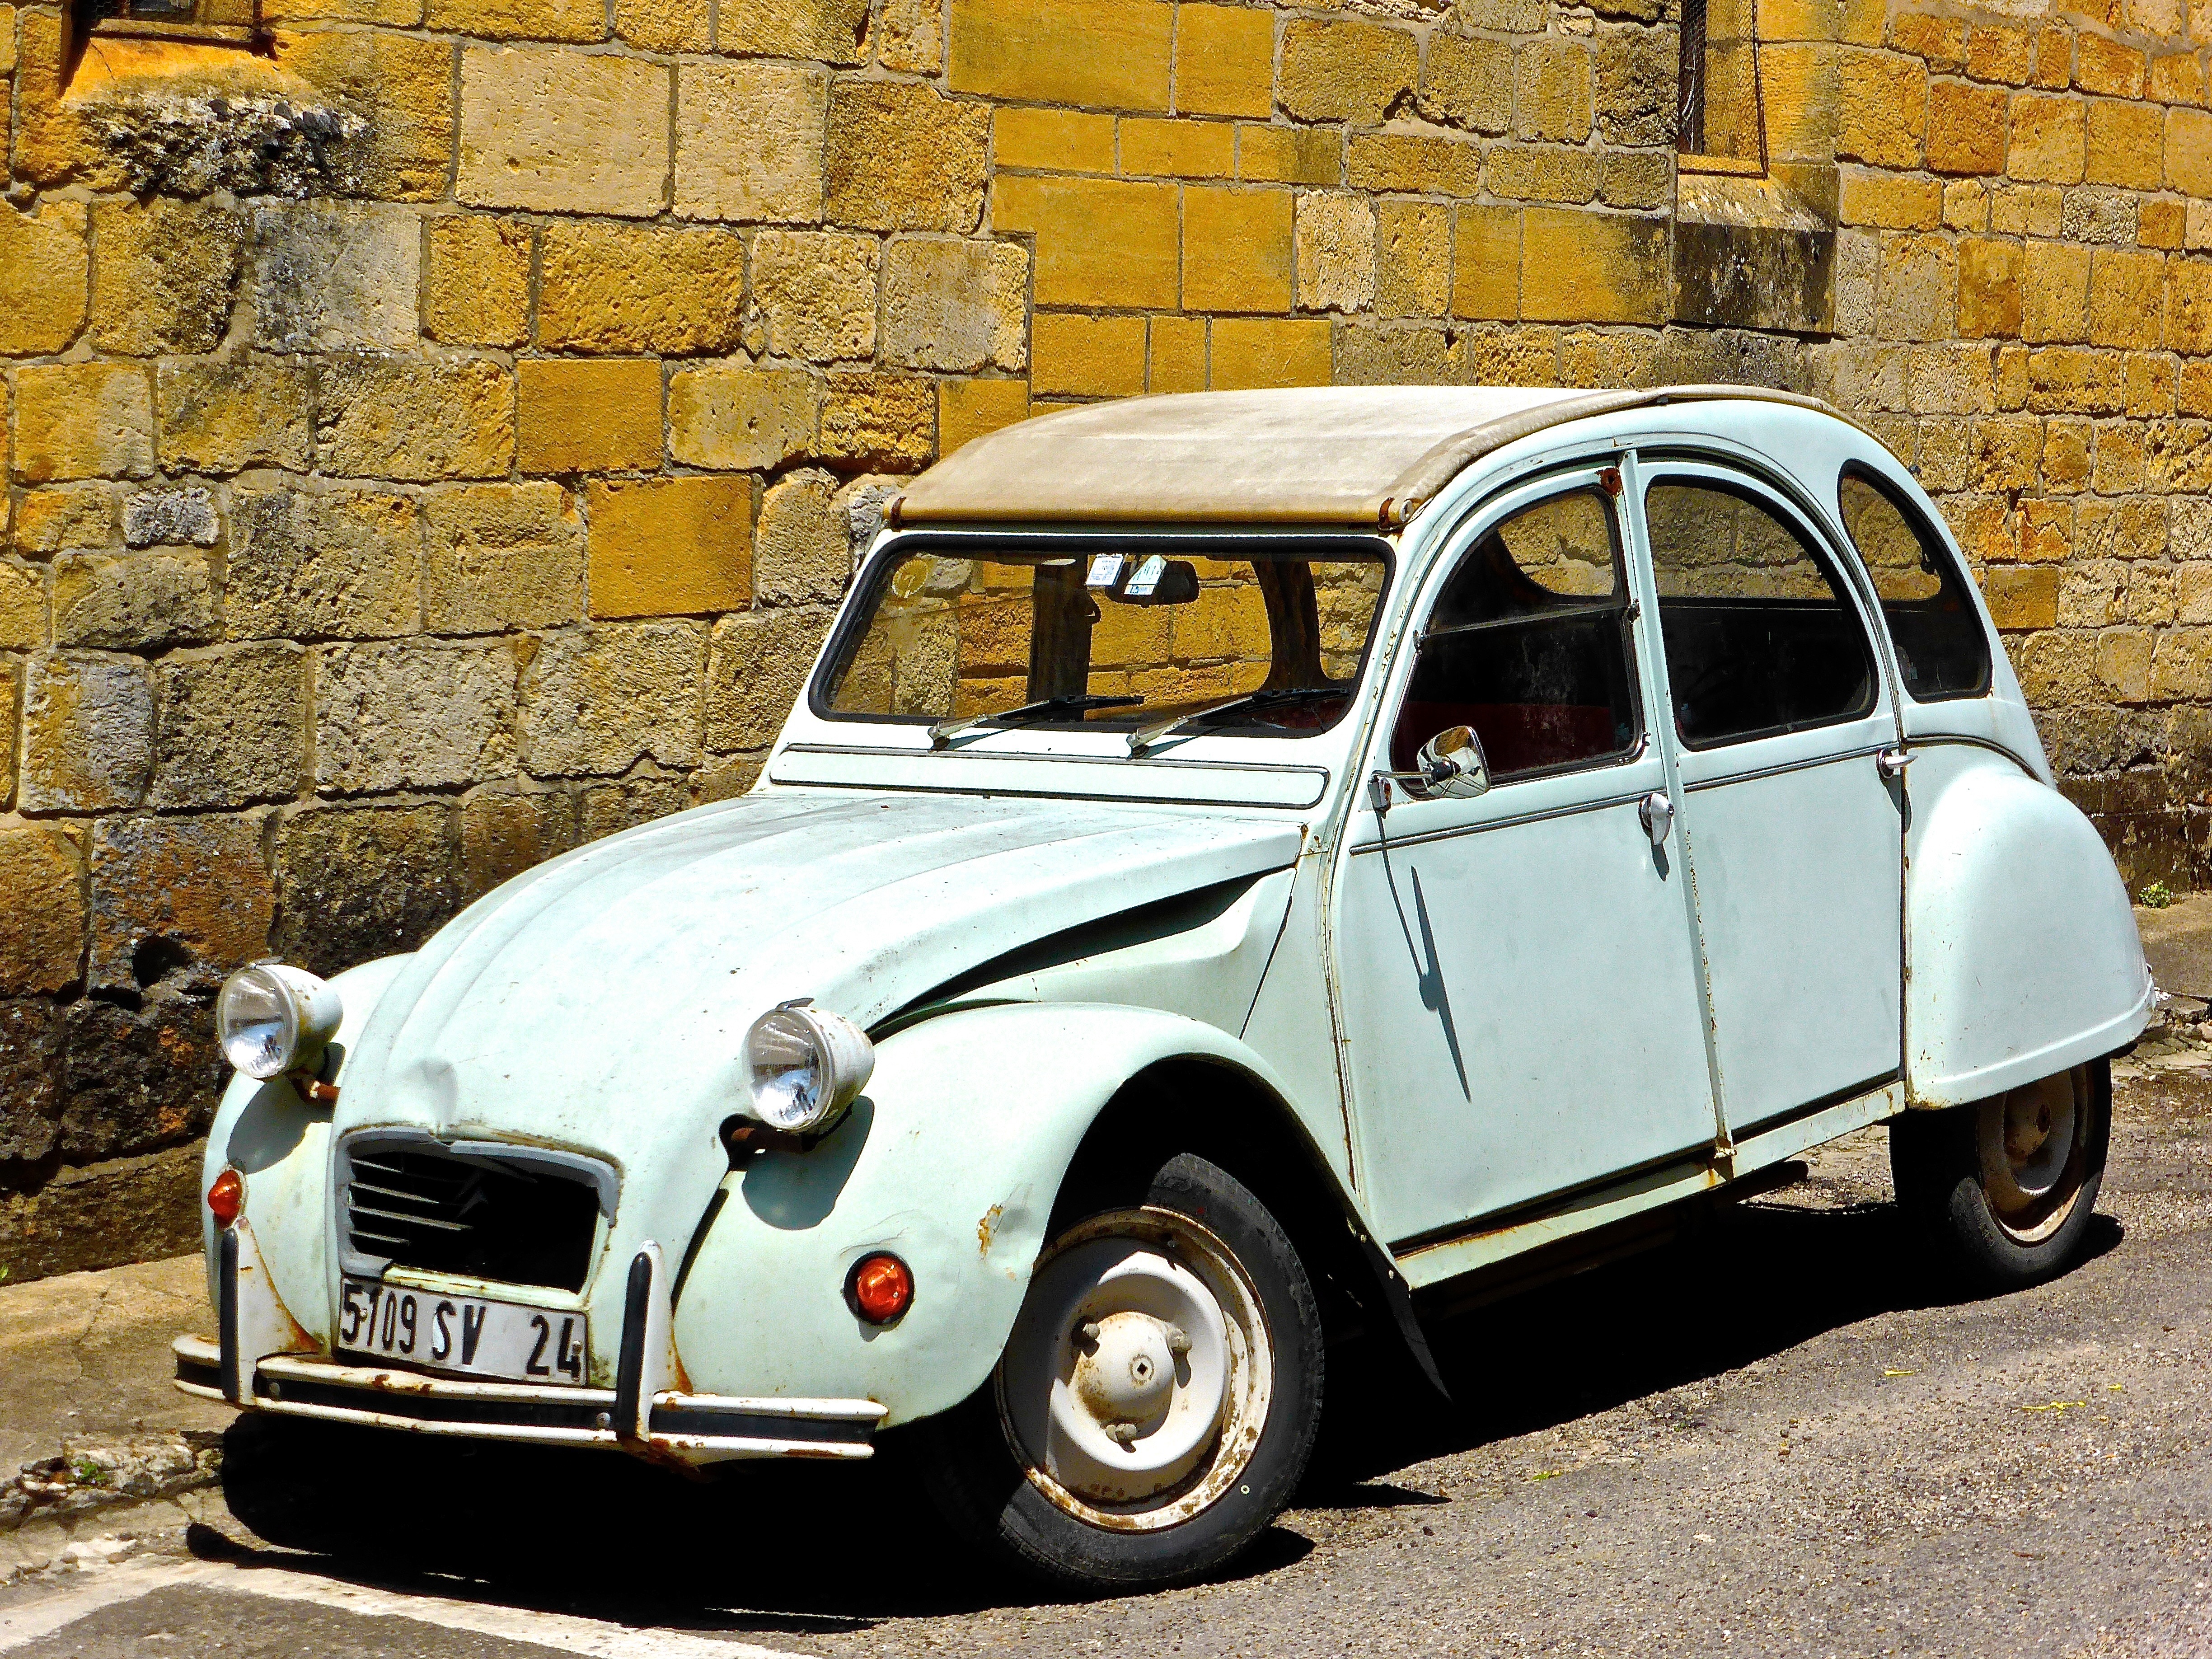
car, vintage, antique, automobile, old, transportation, vehicle, vintage car, sedan, classic, antique car, city car, land vehicle, volkswagen beetle, automobile make, compact car, mid size car, subcompact car, citro n dyane, mitsuoka viewt, citro n acadiane